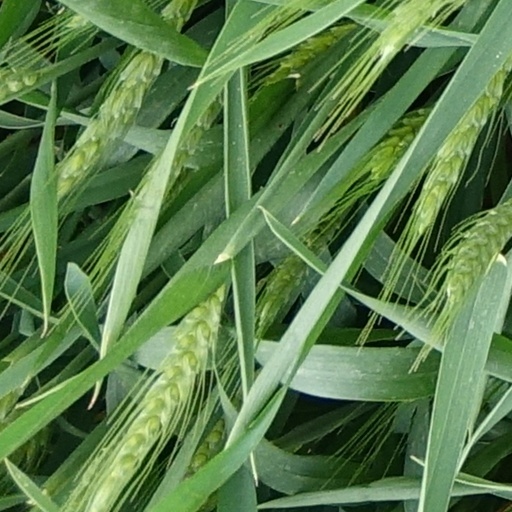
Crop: wheat